John Kewley (mine engineer)

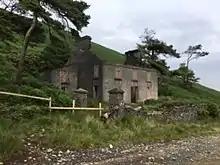
The Mine Captain's House, the residence of John Kewley at the Great Snaefell Mine

On Saturday 15 May, Capt. Kewley and some other miners re-entered the mine in order to retrieve the body of Robert Kelly which was situated at the 130 fathom level, and where the presence of gas had made recovery impossible. As they descended the party became overpowered by gas which resulted in Capt. Kewley having to be placed in the kibble in order for him to be hauled to the surface. Unfortunately, the kibble jammed in the shaft, and it took in excess of an hour before Capt. Kewley, in a state of semi-consciousness, could be brought to the surface.